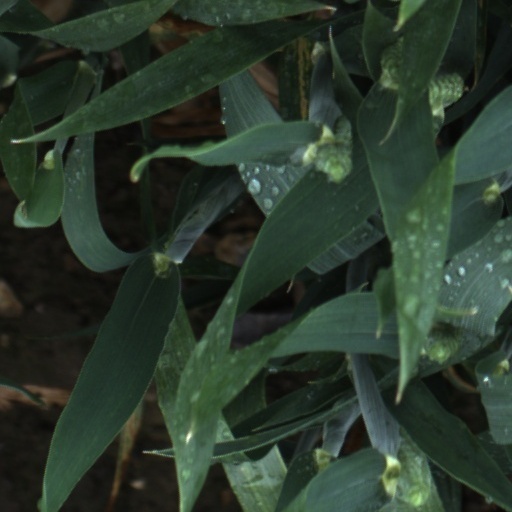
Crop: wheat